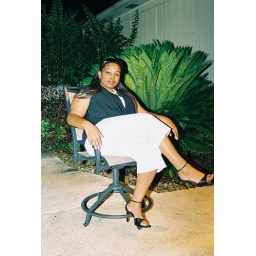
Black and white in chair